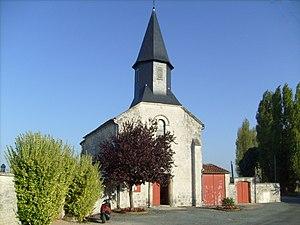
L'église de Balanzac
Les églises de la Charente-Maritime présentent une grande diversité, d'une commune à une autre, et se distinguent par des styles et des périodes de construction différentes. De nombreux édifices témoignent cependant de l'épanouissement, aux XIᵉ et XIIᵉ siècles d'une forme d'art roman spécifique, appelée art roman saintongeais, caractérisée par une simplicité des formes et un décor sculpté, souvent très riche.
Balanzac est une commune du Sud-Ouest de la France, située dans le département de la Charente-Maritime.